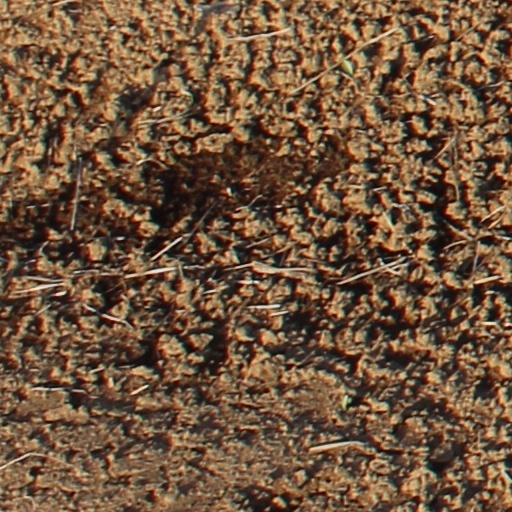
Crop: wheat